Kokawa-dera Engi Emaki

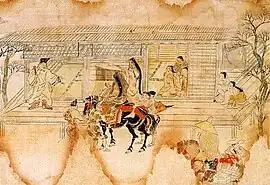
Detail of the scroll showing a young girl on a pilgrimage riding a horse

The , is an or (painted narrative handscroll) from the 12th century, in either the or periods of Japanese history. An illuminated manuscript composed of a single scroll of paper, it illustrates the foundation of, and the miracles associated with, the in the former Kii Province (currently in Wakayama Prefecture). The long paintings in the work were executed in a simple, uncluttered, style typical of Japanese paintings of the time.